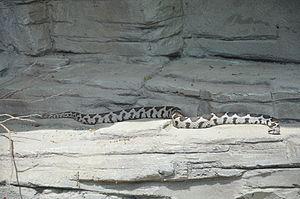
Vipère ottomane
Montivipera xanthina, la Vipère ottomane, est une espèce de serpents de la famille des Viperidae.